Montesarchio

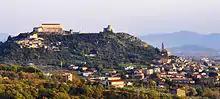
A view of Montesarchio

Niebuhr supposes the city to have been destroyed by the Romans, in revenge for their great defeat in its neighbourhood; but there is no evidence for this. It reappears at a later period as a small town situated on the Appian Way, and apparently deriving its chief importance from the transit of travellers: the same causes preserved it in existence down to the close of the Roman Empire. It received a colony of veterans; and it appears from Pliny, as well as from inscriptions, that it retained its municipal character, though deprived of a large portion of its territory in favor of the neighboring city of Beneventum. The period of its destruction is unknown: the name is still found in the 9th century, but it is uncertain whether the town still existed at that time.